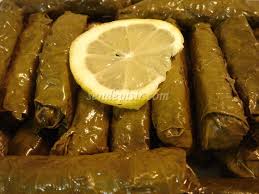
Yemek: yaprak_sarma